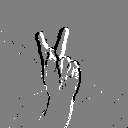
ASL letter: k